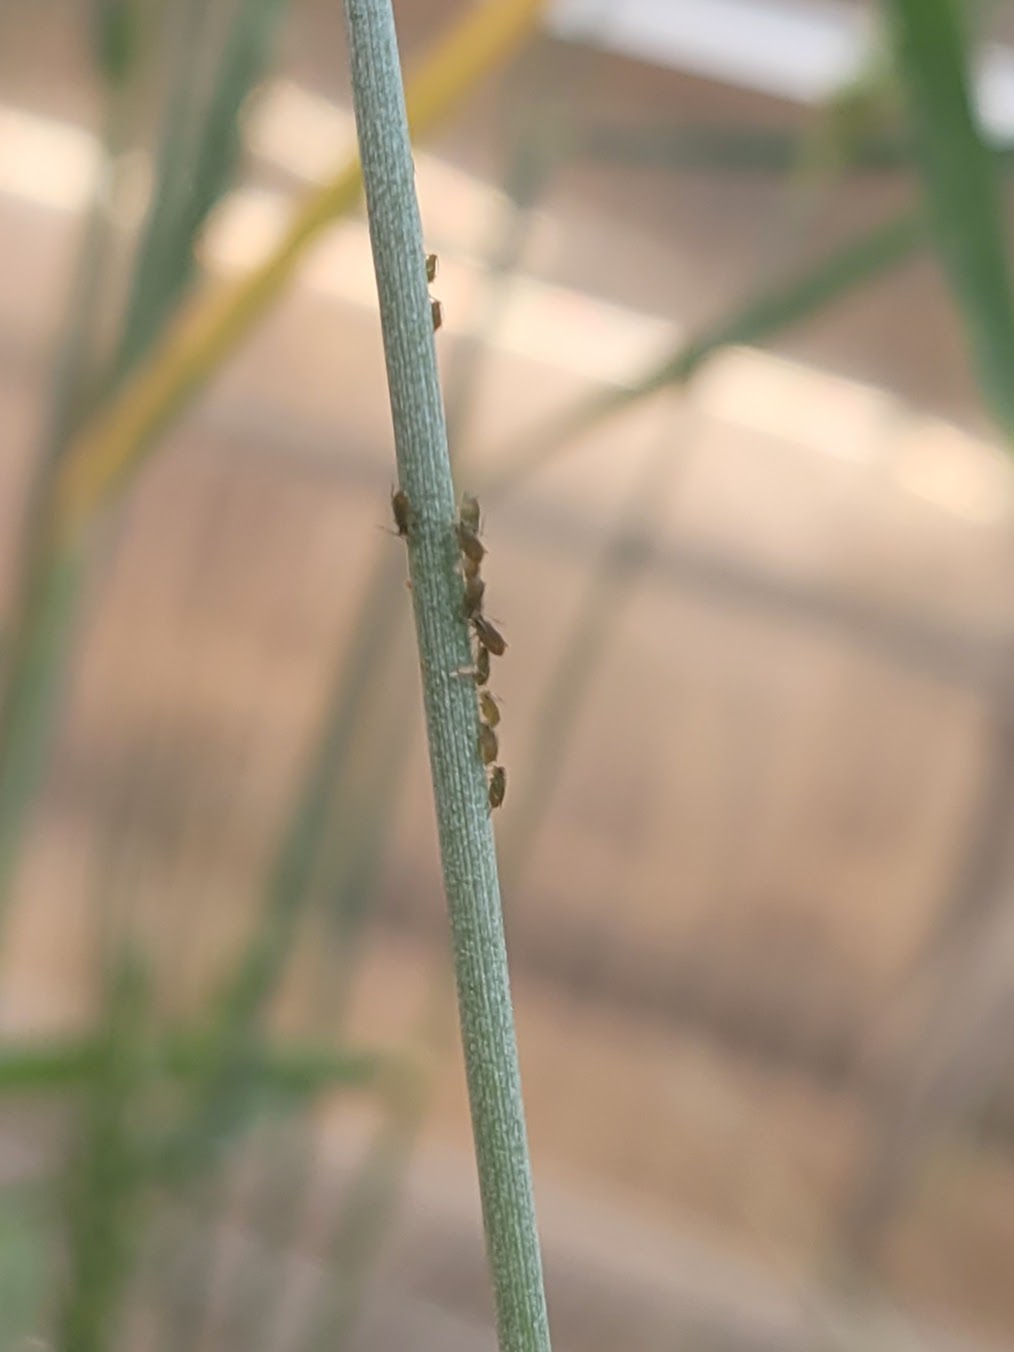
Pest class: bird_cherry_oat_aphid